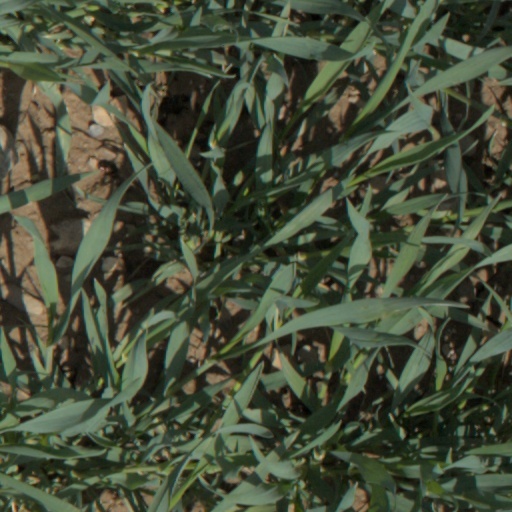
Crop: wheat